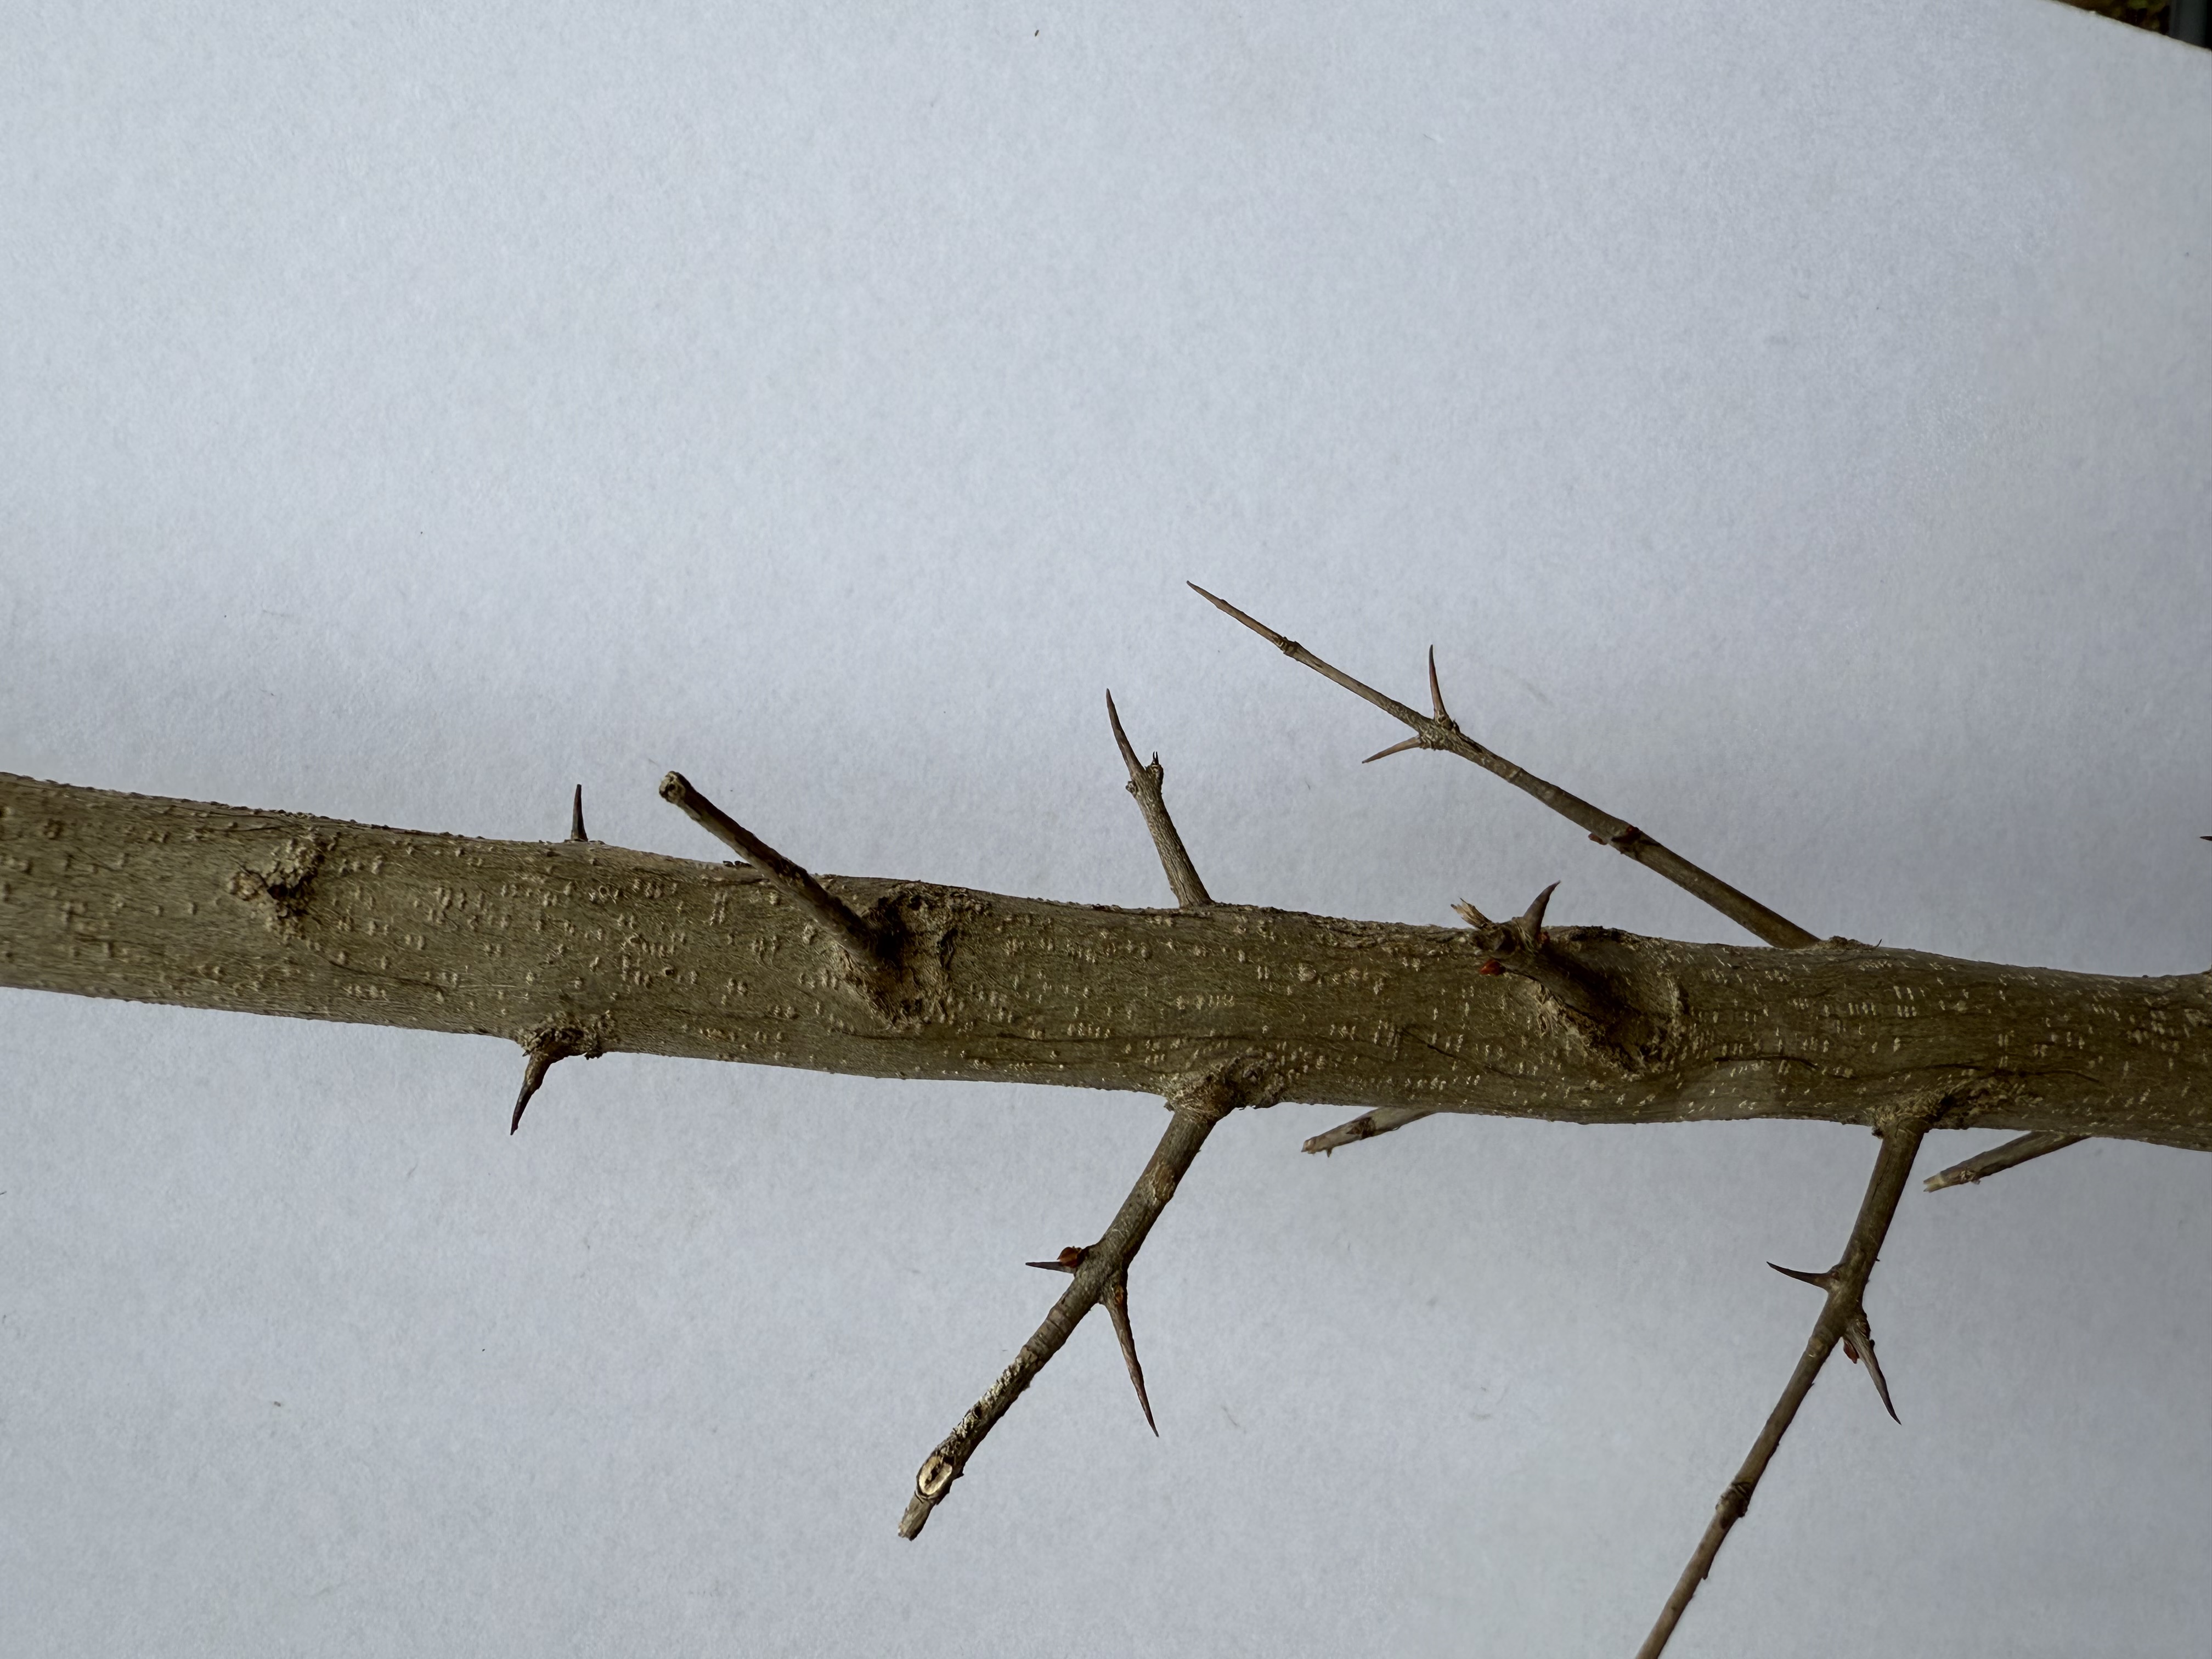
Variety: Pomegranate